The Favourite of Schonbrunn

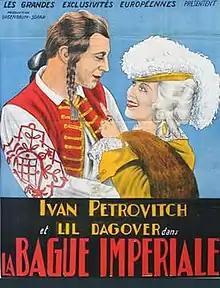
French release poster for the film

The Favourite of Schonbrunn (German: Der Günstling von Schönbrunn) is a 1929 German historical film directed by Erich Waschneck and Max Reichmann and starring Iván Petrovich, Lil Dagover and Vera Malinovskaya. It was a part-talkie, with some sequences in sound and others silent. The film's sets were designed by the art directors Erich Czerwonski and Alfred Junge.